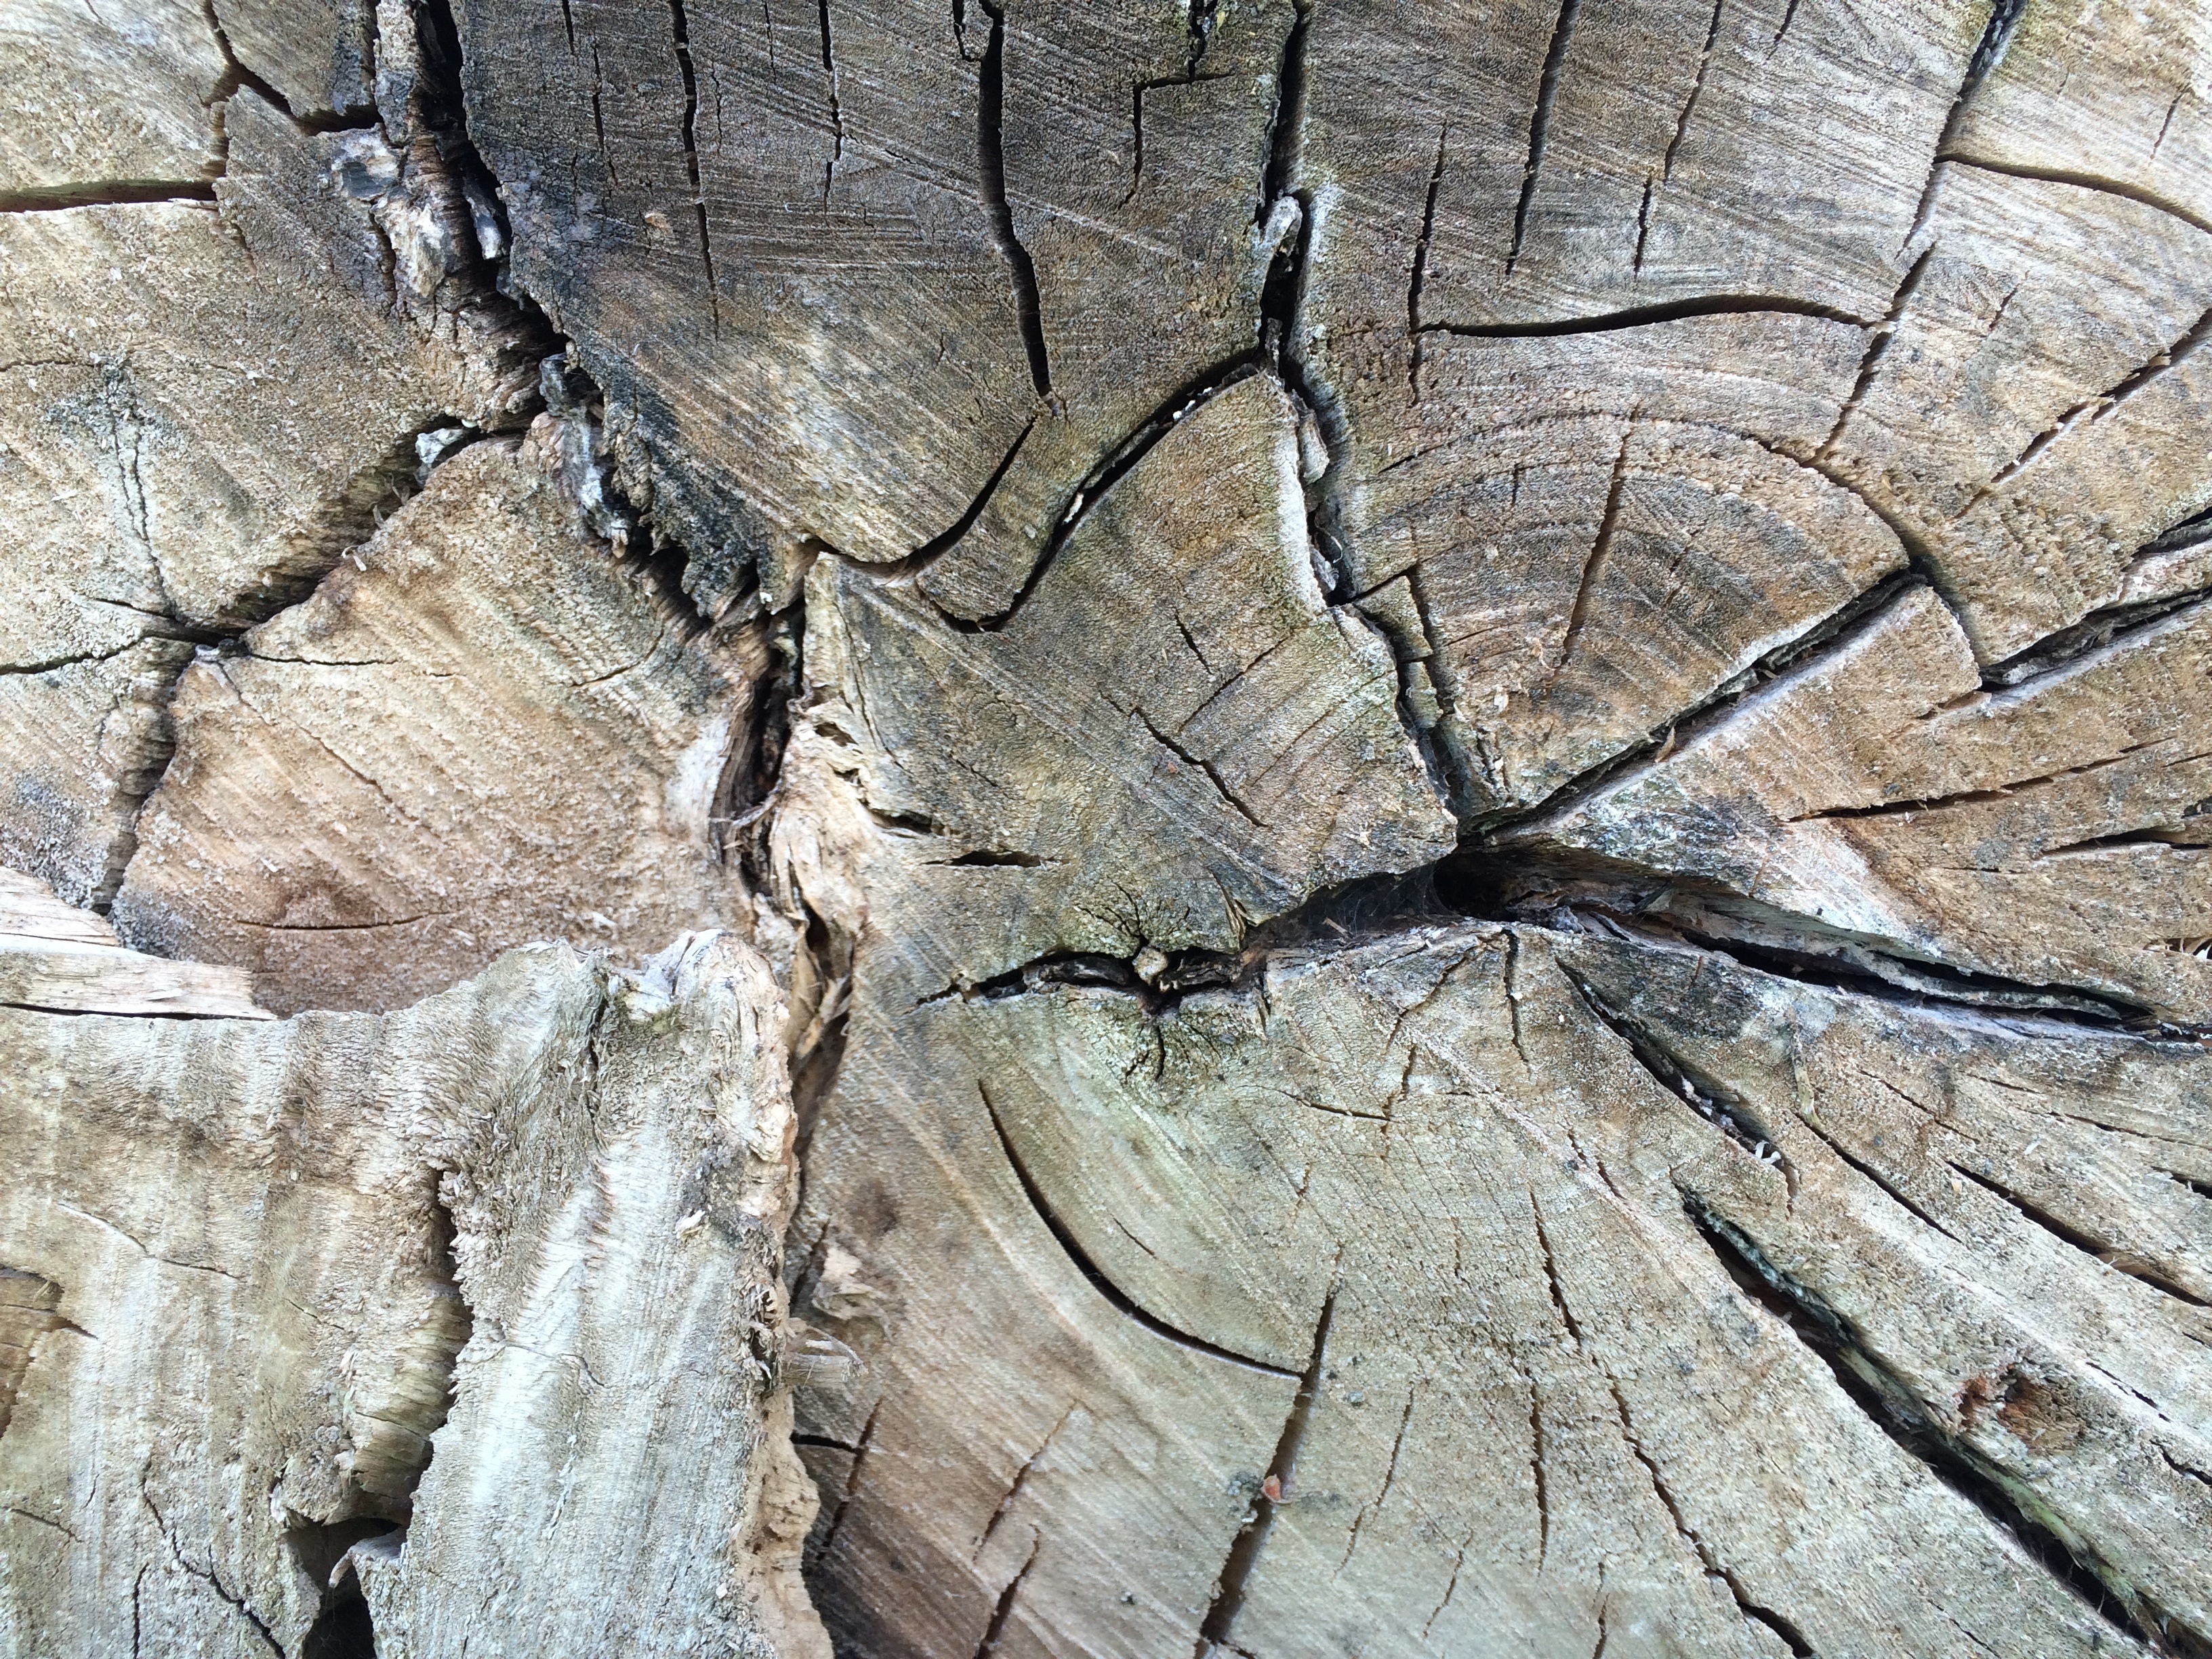
tree, rock, branch, structure, plant, wood, grain, texture, leaf, trunk, log, soil, geology, cracks, annual rings, tree grates, woody plant